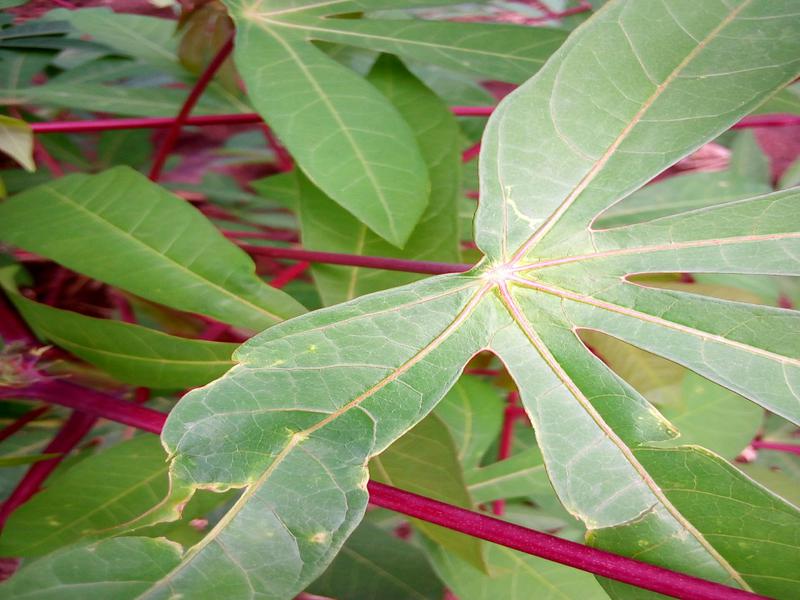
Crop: cassava
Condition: healthy